Eucalyptus gardneri

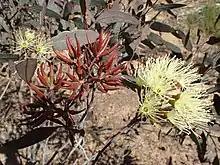
buds and flowers

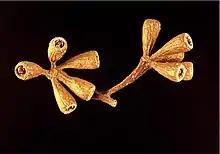
fruit

"Eucalyptus gardneri" is a mallet that typically grows to a height of but does not form a lignotuber. It has smooth grey to salmon-pink bark that is shed in short flakes. The adult leaves are lance-shaped, the same dull grey-green or yellow-green colour on both sides, long and wide on a petiole long. The flower buds are born in leaf axils in groups of seven, nine or eleven on an unbranched peduncle long, the individual buds on pedicels long. Mature buds are long spindle-shaped, long and wide with a horn-shaped operculum that is three to four times a long as the floral cup. Flowering occurs from February to September or December and the flowers are creamy yellow or pale lemon-coloured. The fruit is a woody cylindrical to barrel-shaped capsule long and wide with the valves near rim level.